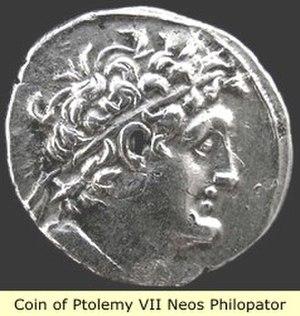
Ptolémée VII Eupator ou Néos Philopator est un pharaon de la dynastie des Lagides. Il fut le second fils de Ptolémée VI Philométor et de la reine Cléopâtre II Philométor Soteira. Il partagea à l’âge de quinze ans le pouvoir avec son père et devint l’héritier du trône à la mort de ce dernier en juillet 145. Pour cette raison sa mère prit le titre de régente jusqu’à son mariage avec son oncle Ptolémée VIII Évergète II Tryphon, roi de Cyrène. Ptolémée VIII, voulant récupérer le trône d'Égypte, le fit assassiner la même année. Selon certains spécialistes, assigner un numéro VII à Ptolémée Néos Philopator dans la dynastie est une erreur, car il n’a jamais à proprement parler régné. C’est pourquoi on trouve souvent Ptolémée VIII Évergète II Tryphon avec le numéro VII au lieu du VIII.